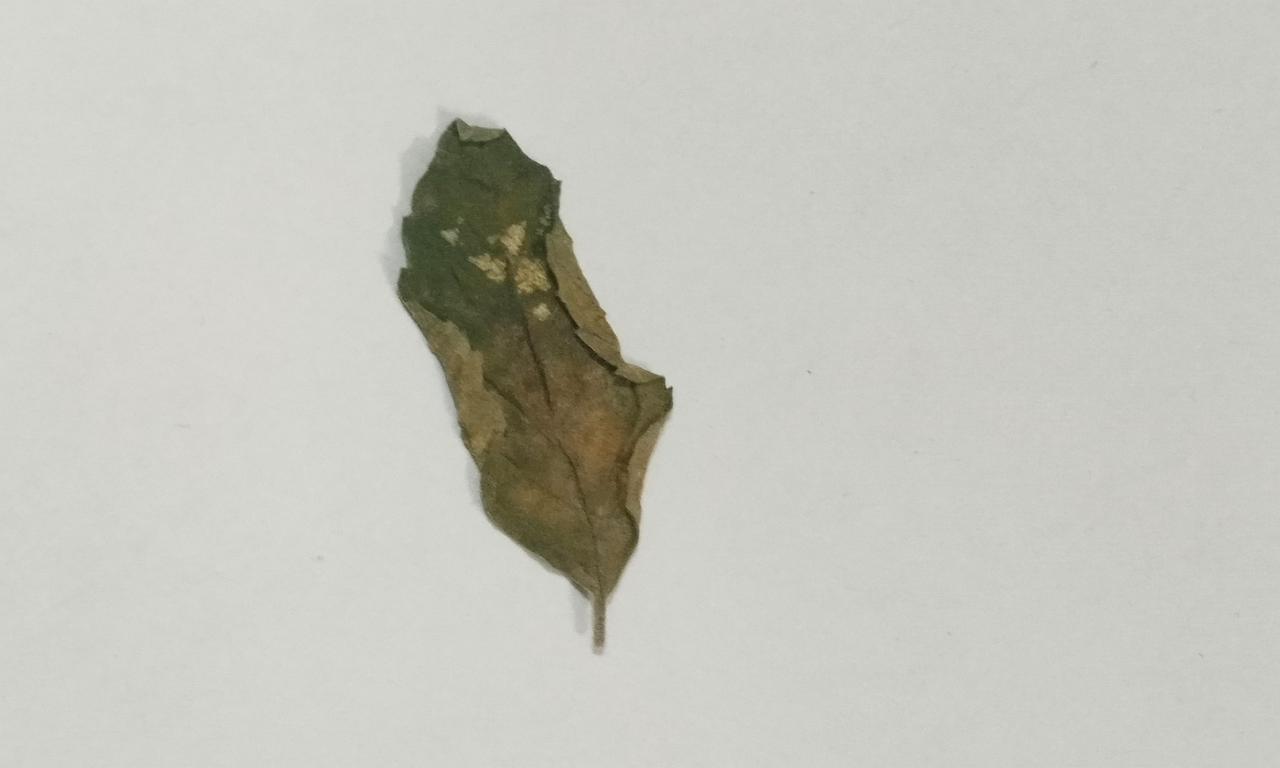
Label: Dried